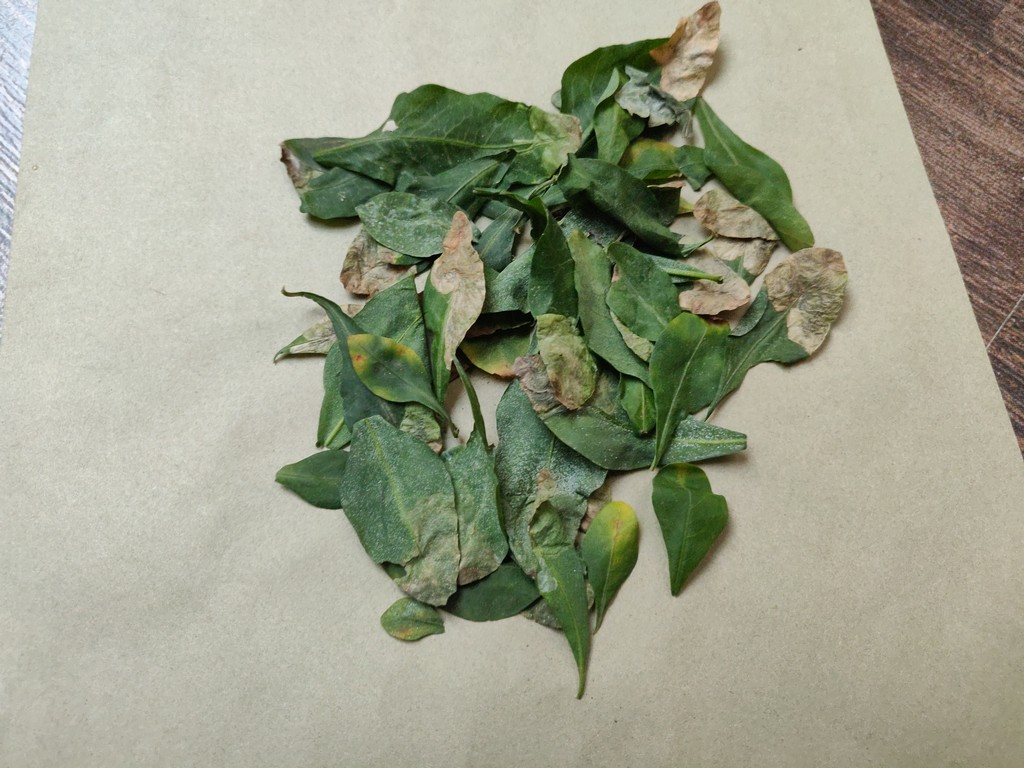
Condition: Unhealthy
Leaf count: multiple
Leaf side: unknown